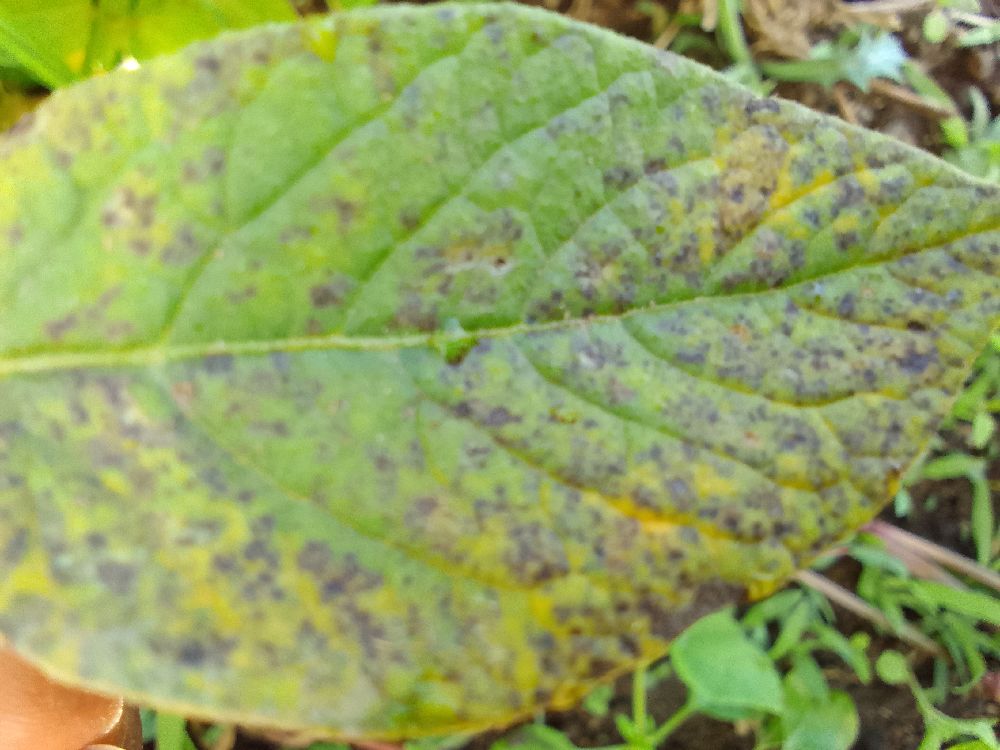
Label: Early blight